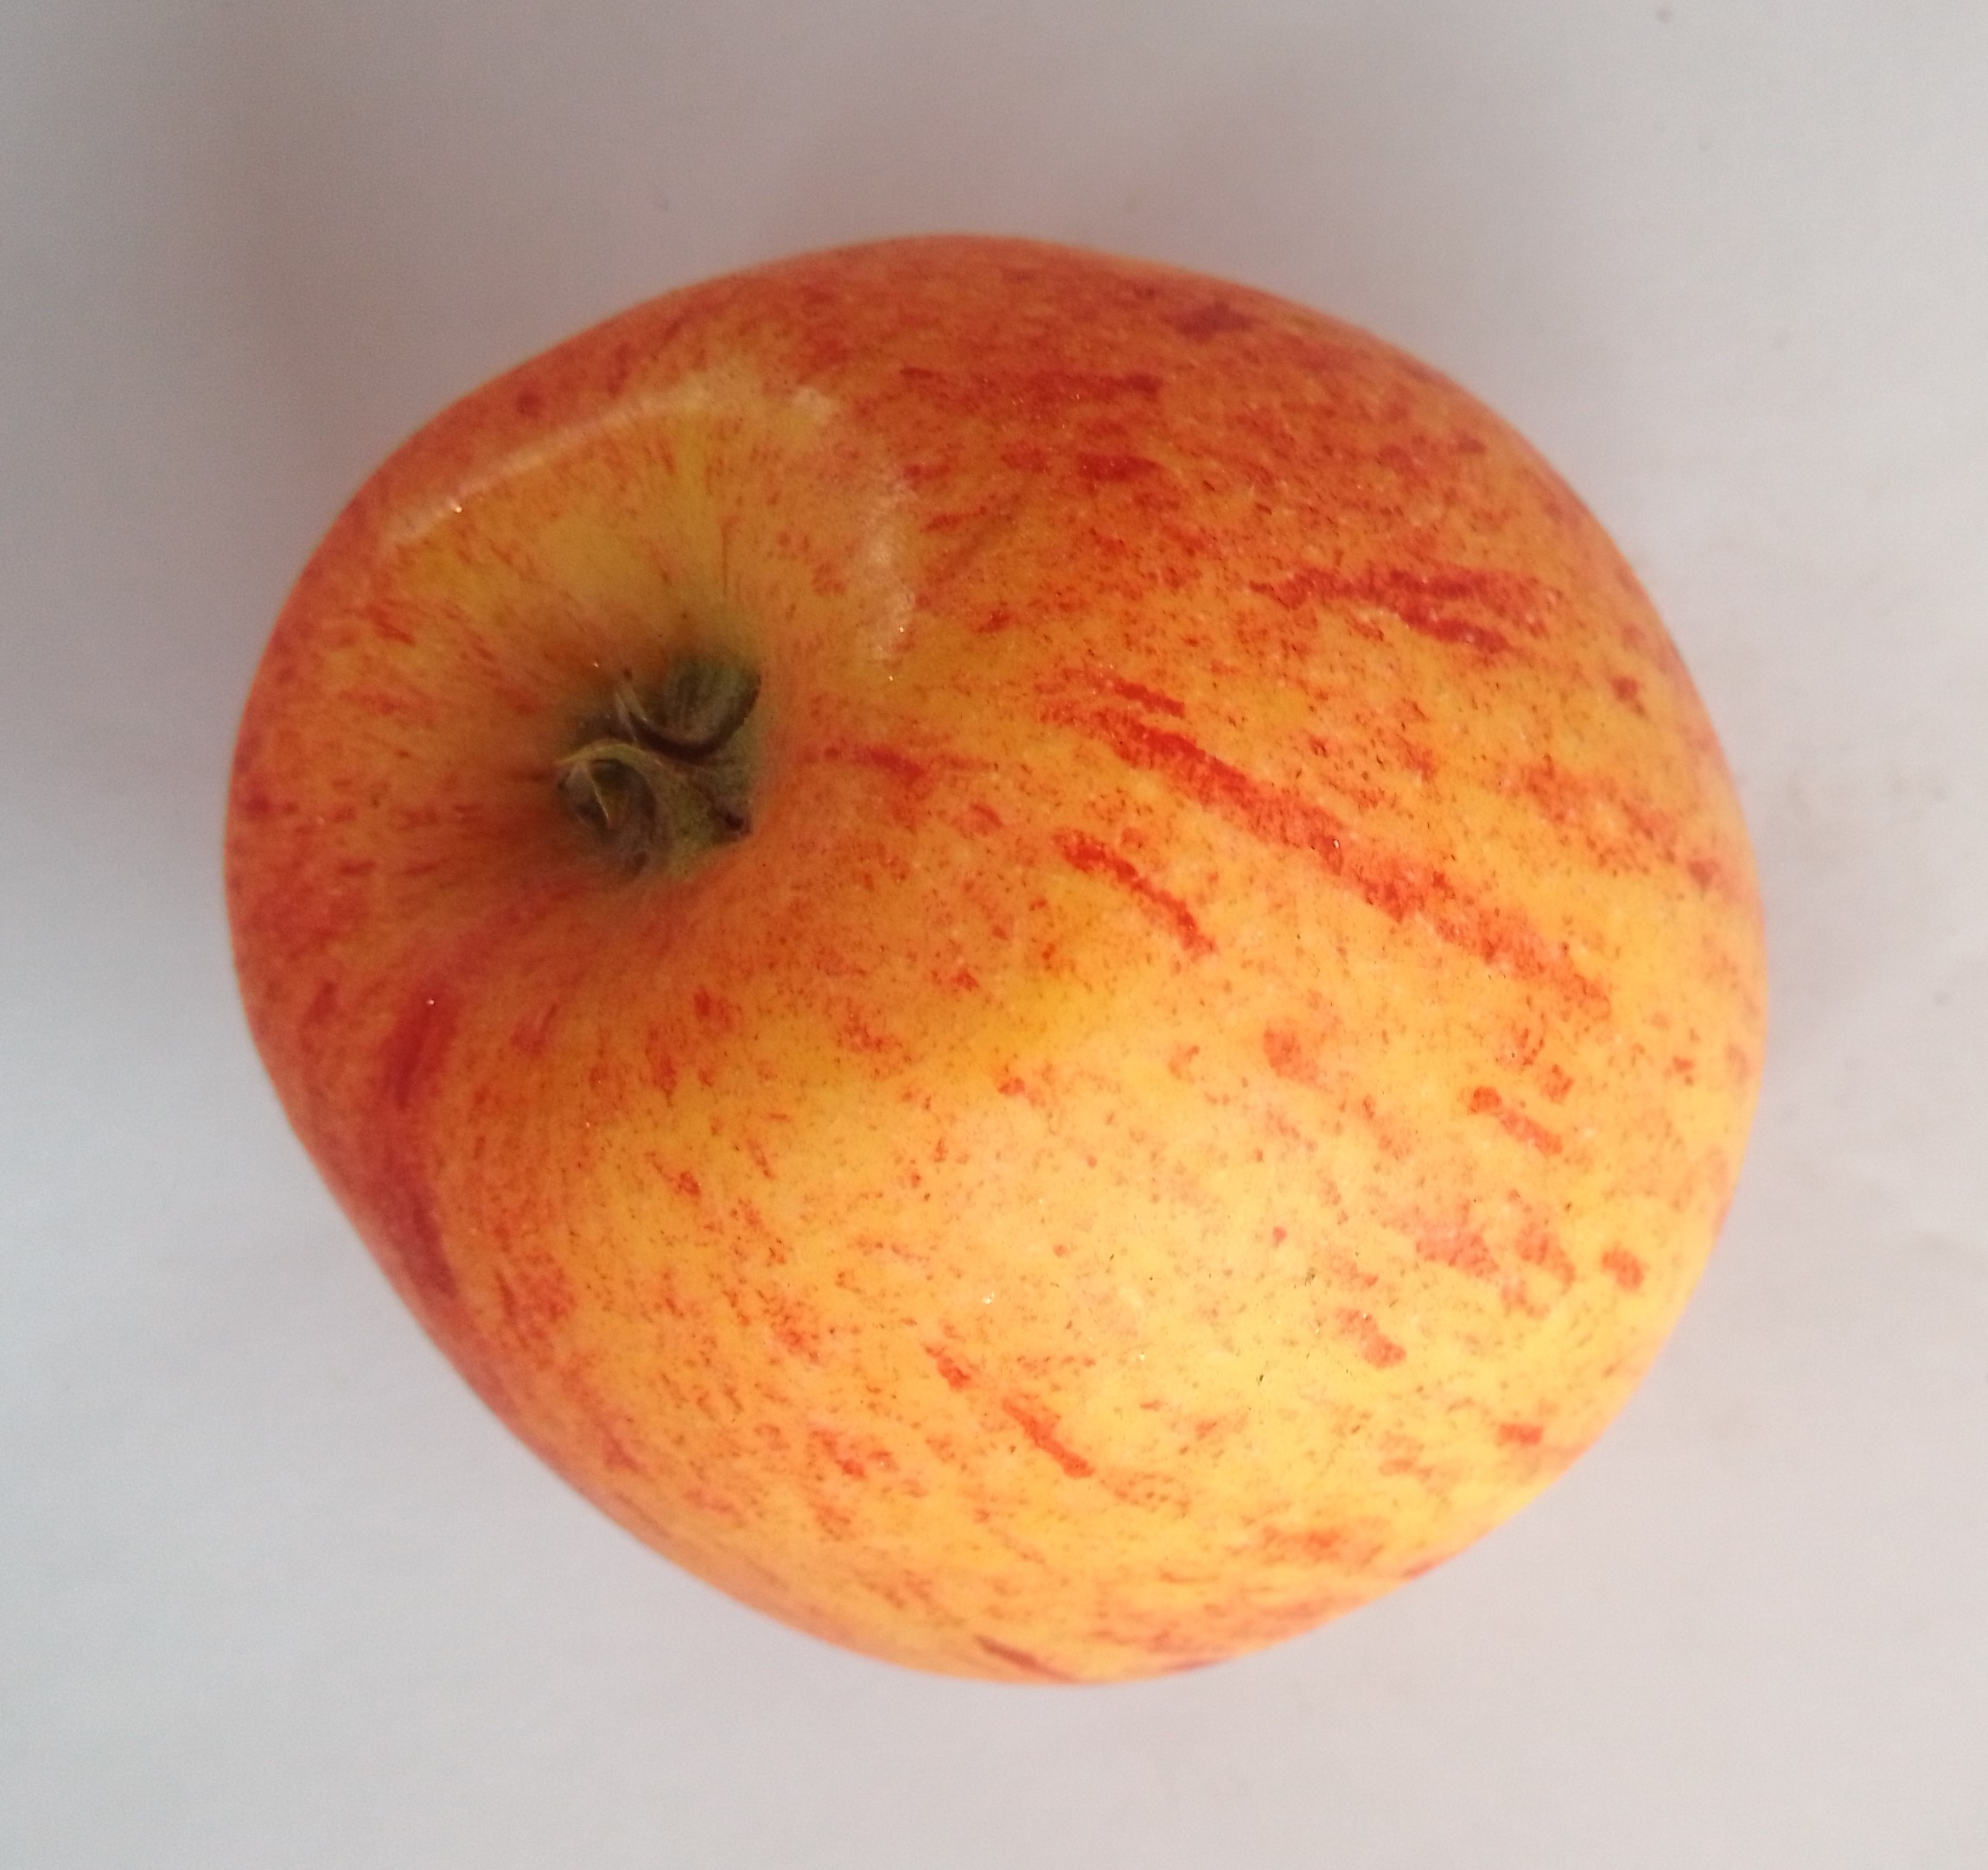
Fruit: apple
Condition: fresh